Newton's laws of motion

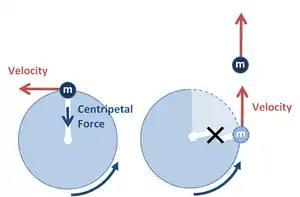
Ball in circular motion has string cut and flies off tangentially.

Galileo recognized that in projectile motion, the Earth's gravity affects vertical but not horizontal motion. However, Galileo's idea of inertia was not exactly the one that would be codified into Newton's first law. Galileo thought that a body moving a long distance inertially would follow the curve of the Earth. This idea was corrected by Isaac Beeckman, Descartes, and Pierre Gassendi, who recognized that inertial motion should be motion in a straight line. Descartes published his laws of nature (laws of motion) with this correction in "Principles of Philosophy" ("Principia Philosophiae") in 1644, with the heliocentric part toned down.